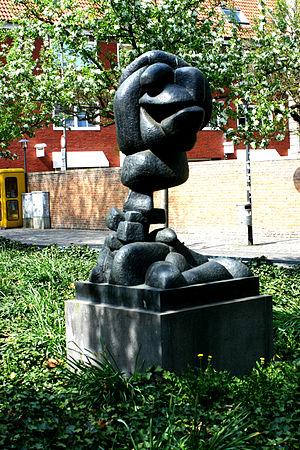
Otto Freundlich, né le 10 juillet 1878 à Stolp et mort le 9 mars 1943 au camp de concentration de Lublin-Majdanek, est un sculpteur et un peintre allemand.